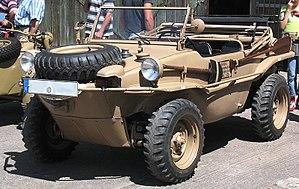
Un véhicule amphibie est un véhicule qui peut se déplacer sur terre et sur l’eau.
Créée par l'ingénieur Ferdinand Porsche, la VW 166 Schwimmwagen est une voiture amphibie montée sur des éléments mécaniques issus de la Volkswagen Coccinelle. Des réducteurs de roues augmentent la garde au sol et le couple de propulsion, et une prise de force transmet le mouvement au différentiel du train avant, donnant la capacité 4 x 4 en première et marche arrière seulement. Les différentiels sont du type auto-bloquant à galets.